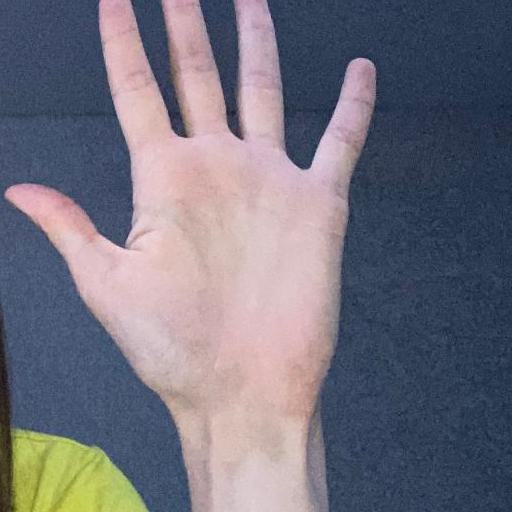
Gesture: palm